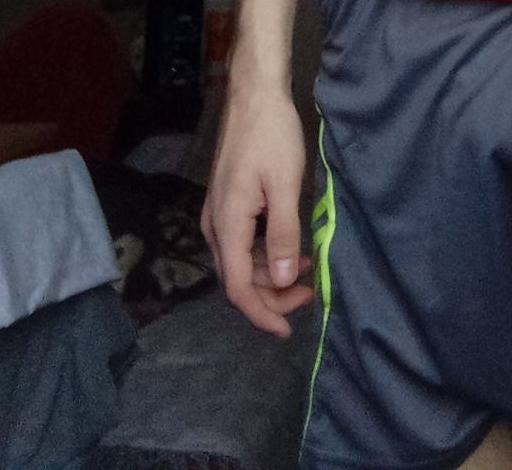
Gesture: no_gesture